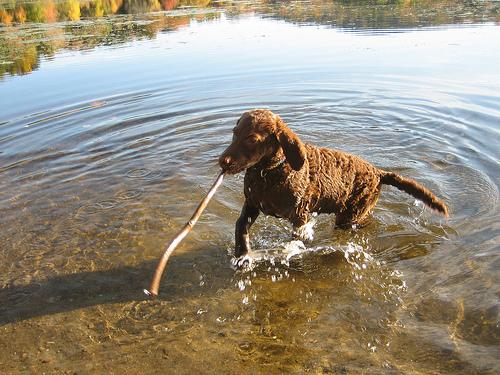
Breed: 215-n000075-Chesapeake_Bay_retriever